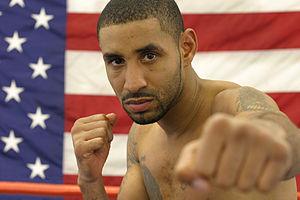
Diego Corrales est un boxeur américain qui a détenu le titre de champion du monde des poids super-plumes et légers. Il est considéré comme l'un des boxeurs les plus résistants des années 2000.